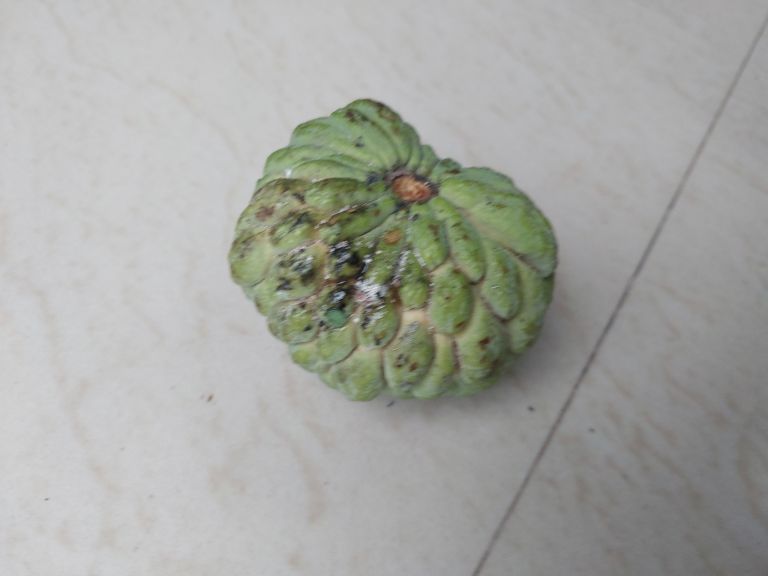
Disease label: Leaf spot on fruit